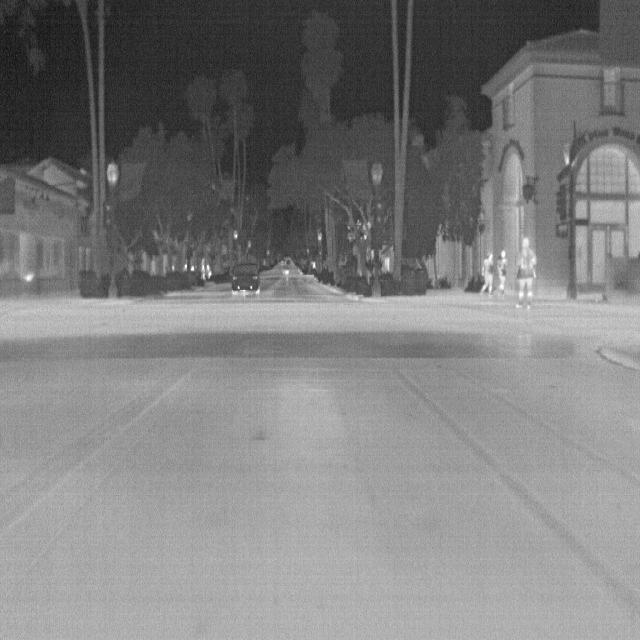
Detected objects:
label: person
label: person
label: person